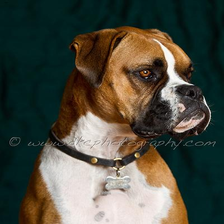
Species: dog
Breed: boxer